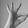
ASL letter: F